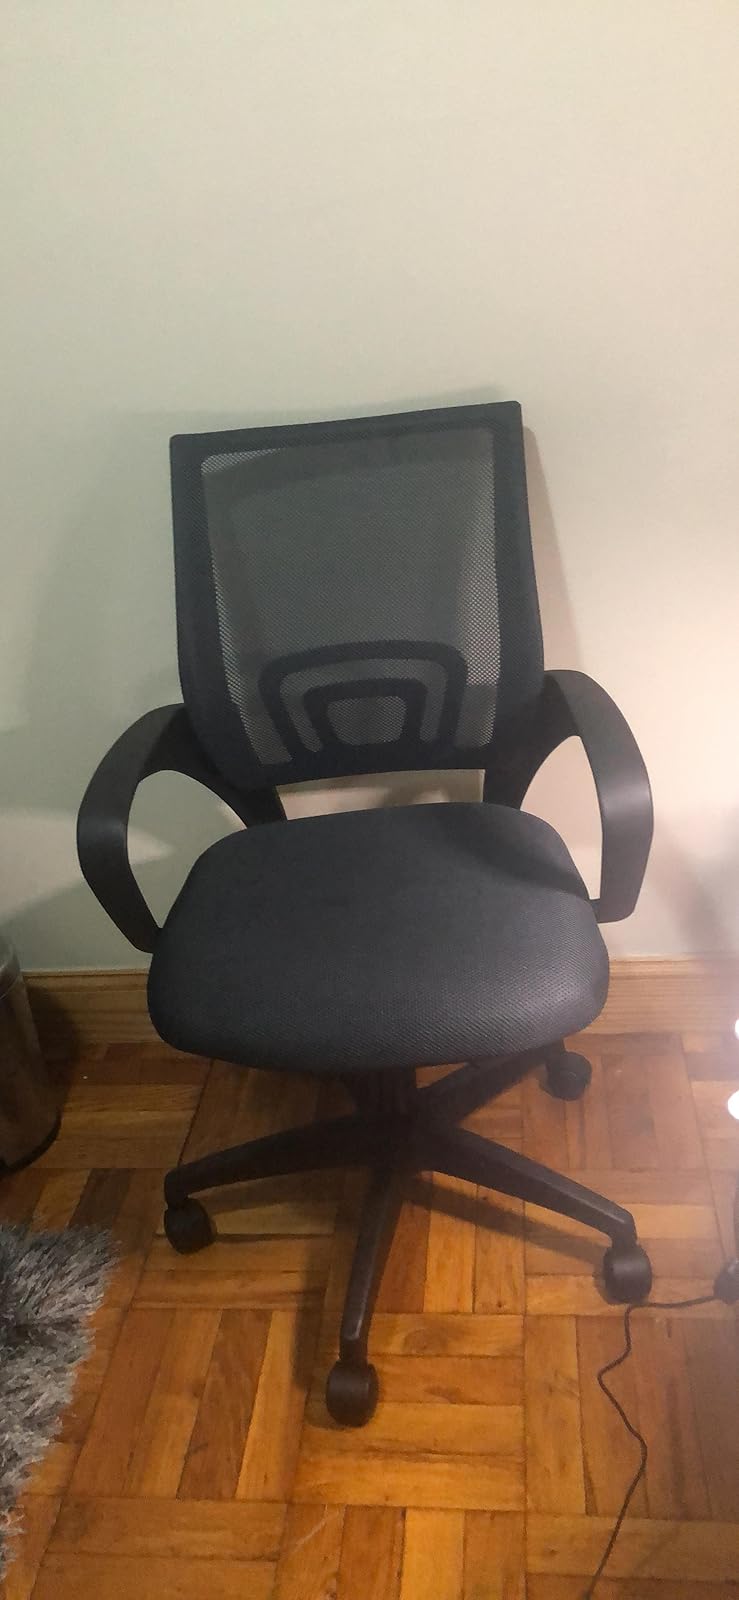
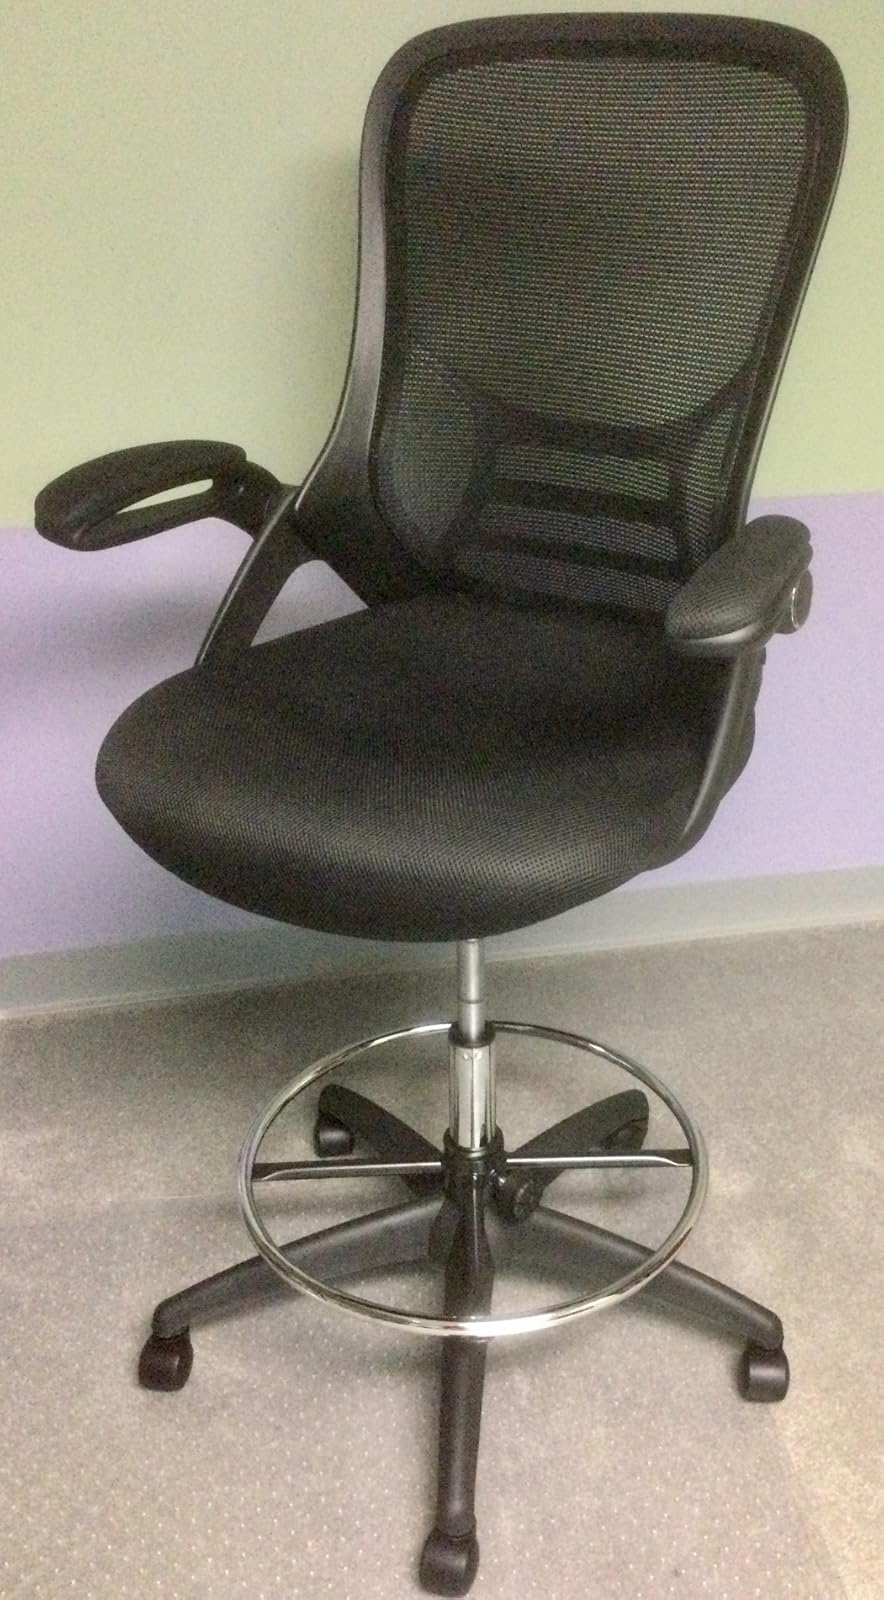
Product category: items_chair
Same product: no